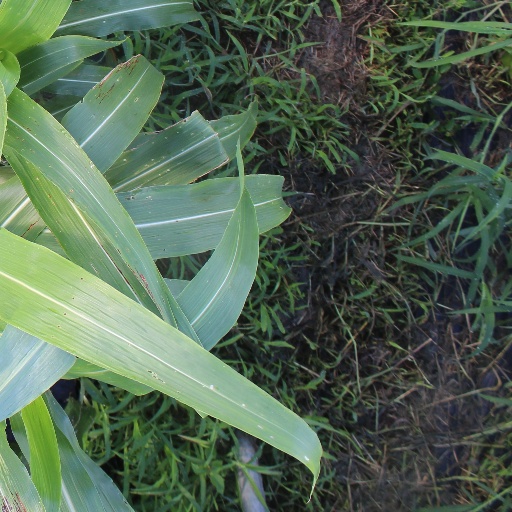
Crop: sorghum